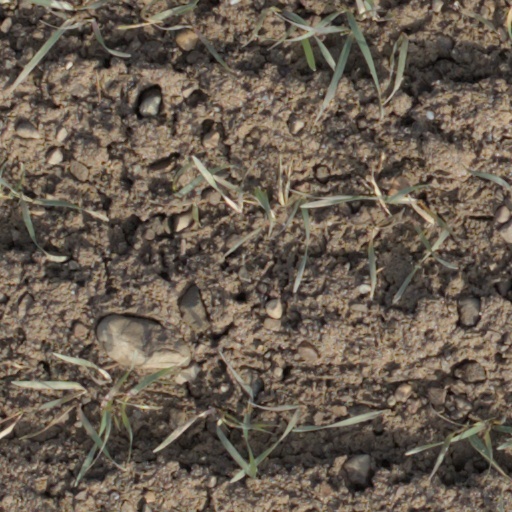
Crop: wheat